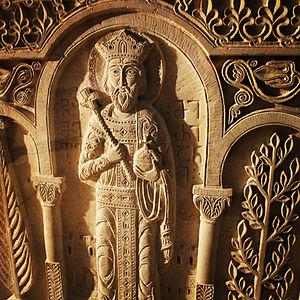
La Géorgie, en forme longue depuis 1995 la république de Géorgie, est un pays sur la côte est de la mer Noire dans le Caucase, situé à la fois en Europe de l'Est et en Asie. Elle est considérée comme faisant culturellement, historiquement et politiquement parlant partie de l'Europe. Le pays est membre du Conseil de l'Europe, de l'OSCE, de Eurocontrol, de la Coopération économique de la mer Noire et de l'Alliance GUAM. Elle espère devenir un jour membre de l'OTAN et de l'Union européenne avec laquelle un accord d'association a été conclu en 2014.
Mirian III d’Ibérie est le fondateur de la dynastie des Chosroïdes et un roi d'Ibérie de 284 à 361.